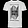
Label: T - shirt / top